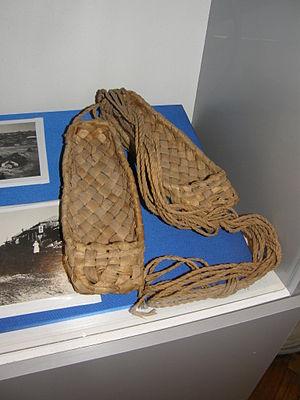
Les lapti ou laptis sont des chaussures traditionnelles russes fabriquées avec des lanières d’écorce de tilleul, de bouleau ou d’orme.